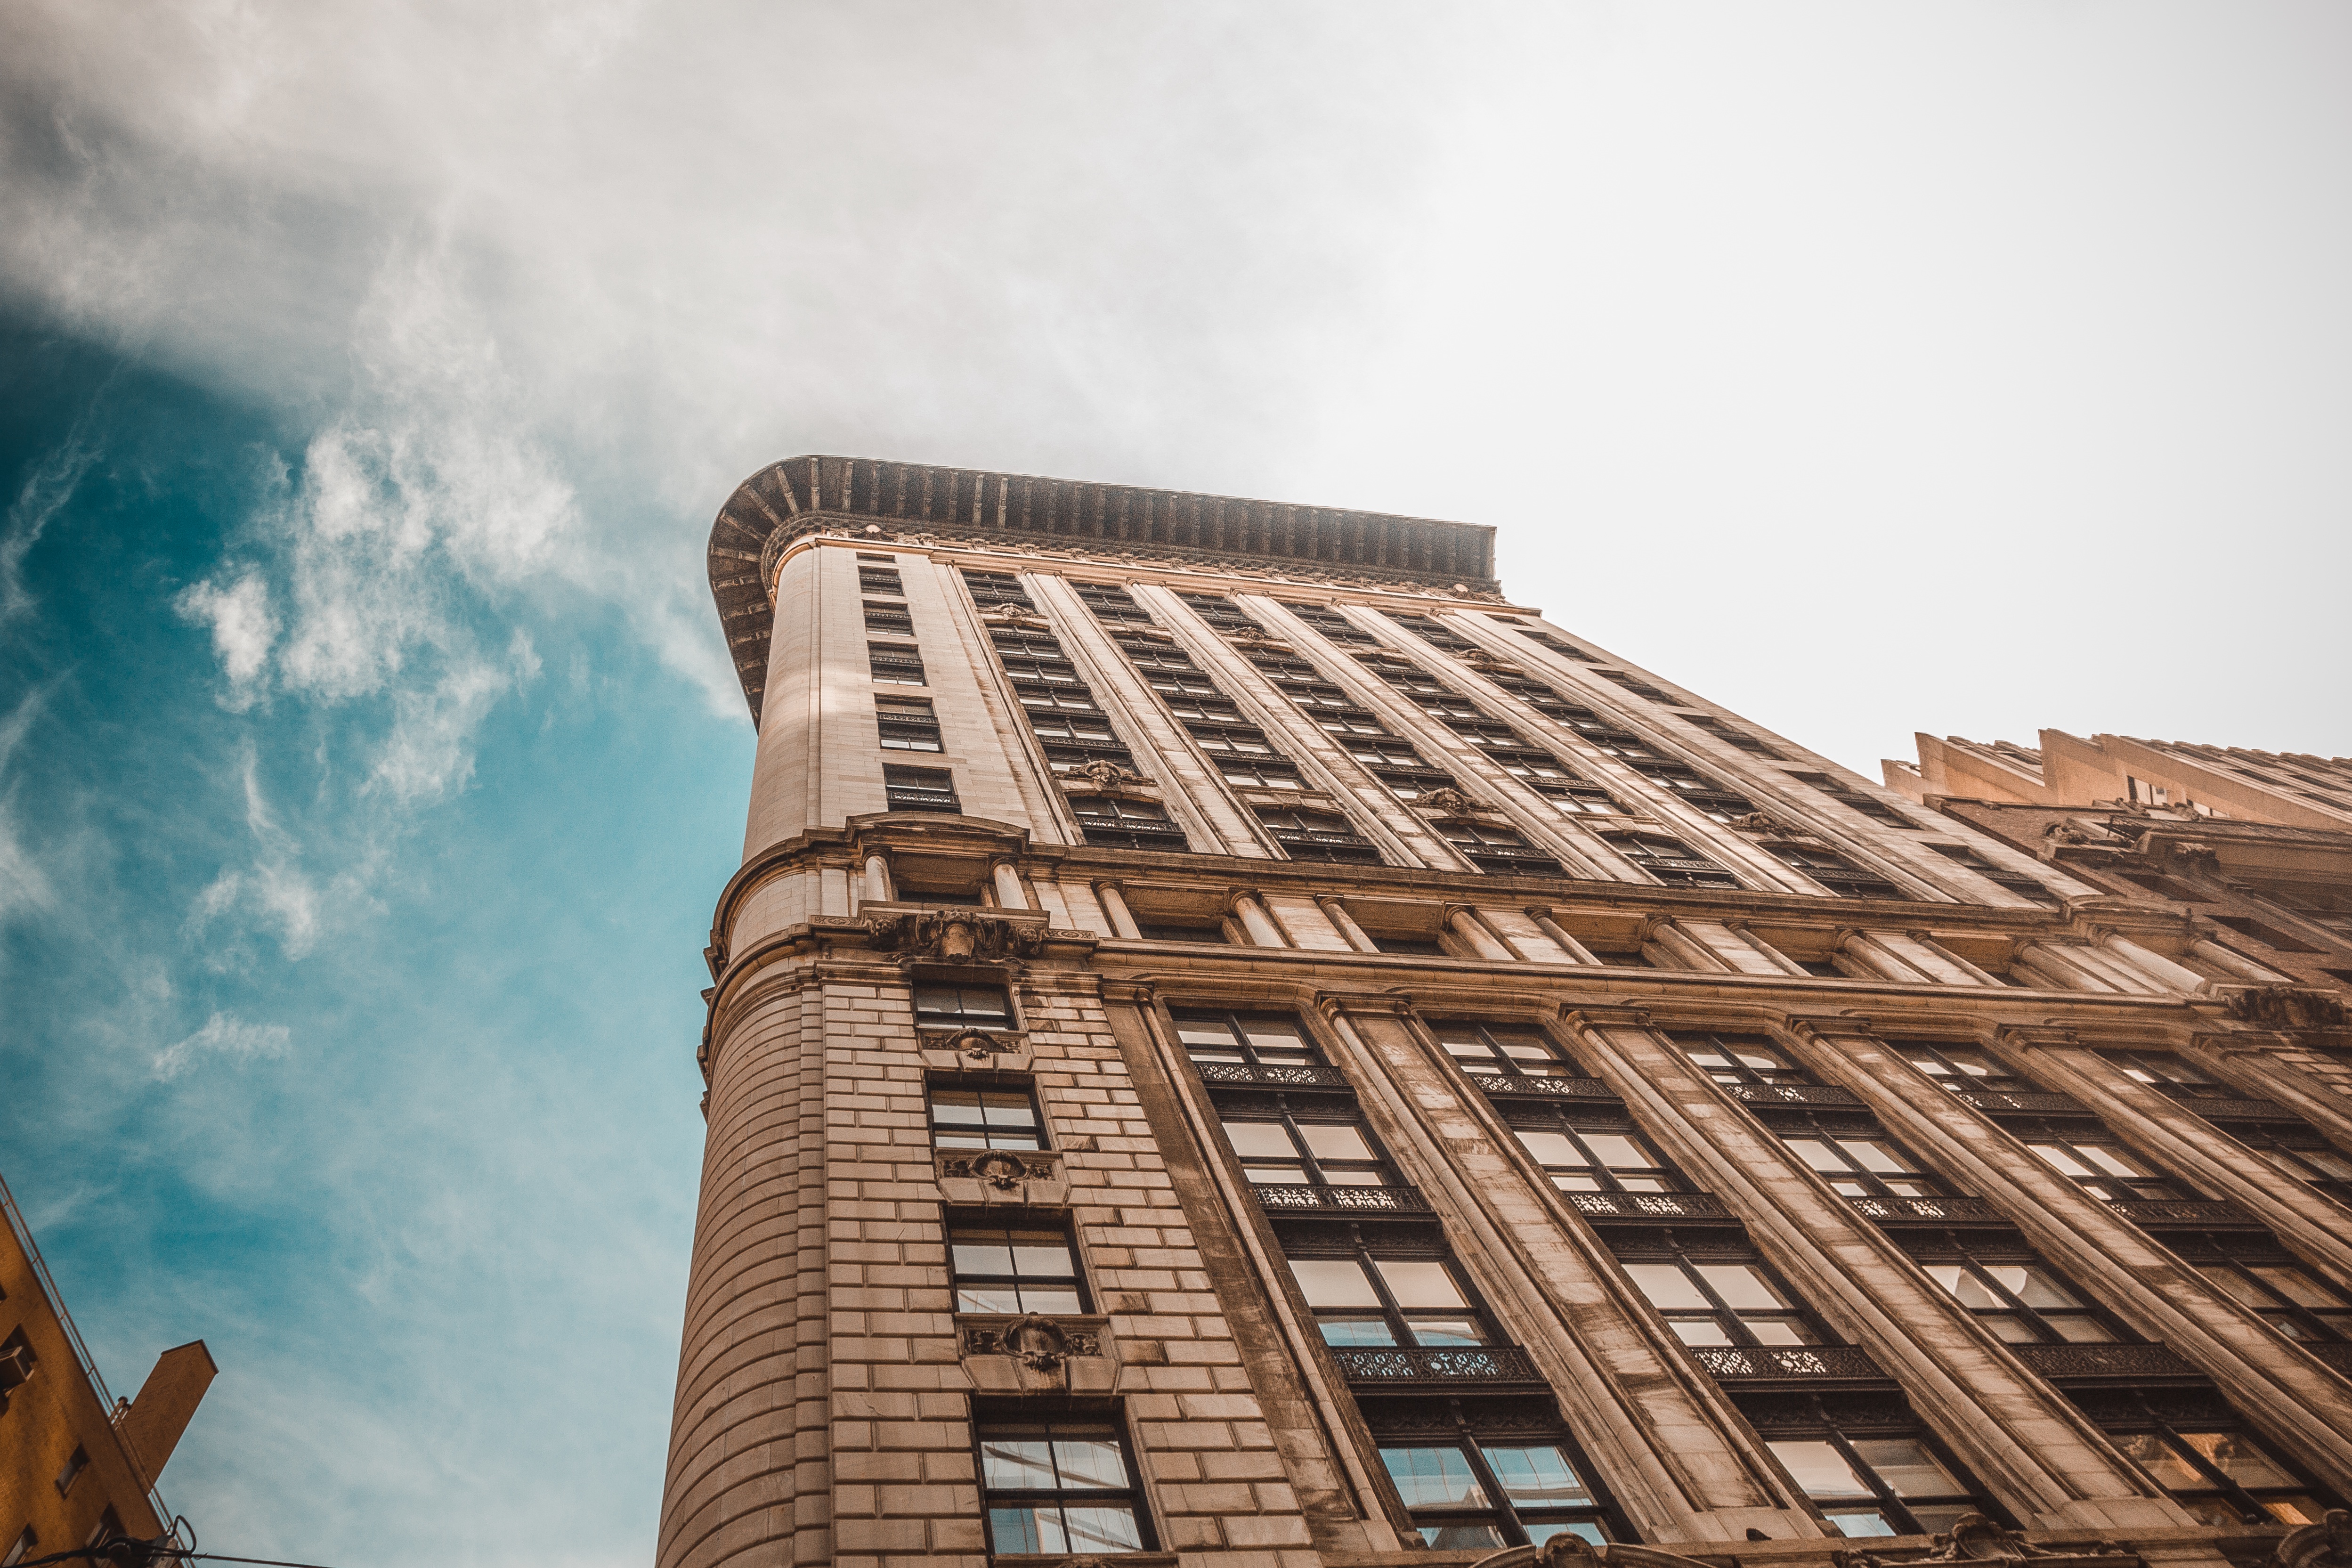
cloud, architecture, sky, skyline, sunlight, window, building, city, skyscraper, cityscape, downtown, tower, landmark, facade, tower block, shape, urban area